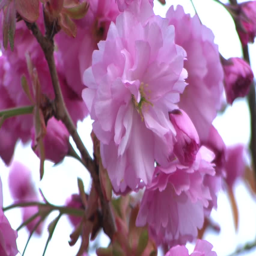
flowers sway in the breeze